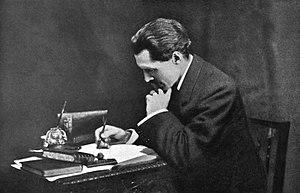
Eduard Bertz, né le 8 mars 1853 à Potsdam et mort le 10 décembre 1931 à Paris, est un écrivain, poète, philosophe, bibliothécaire et traducteur allemand. Il est connu notamment pour son engagement dans différents mouvements progressistes et d'émancipation de son temps : social-démocratie, recherche d'une communauté idéale, organisations d'homosexuels et déplacements à bicyclette.